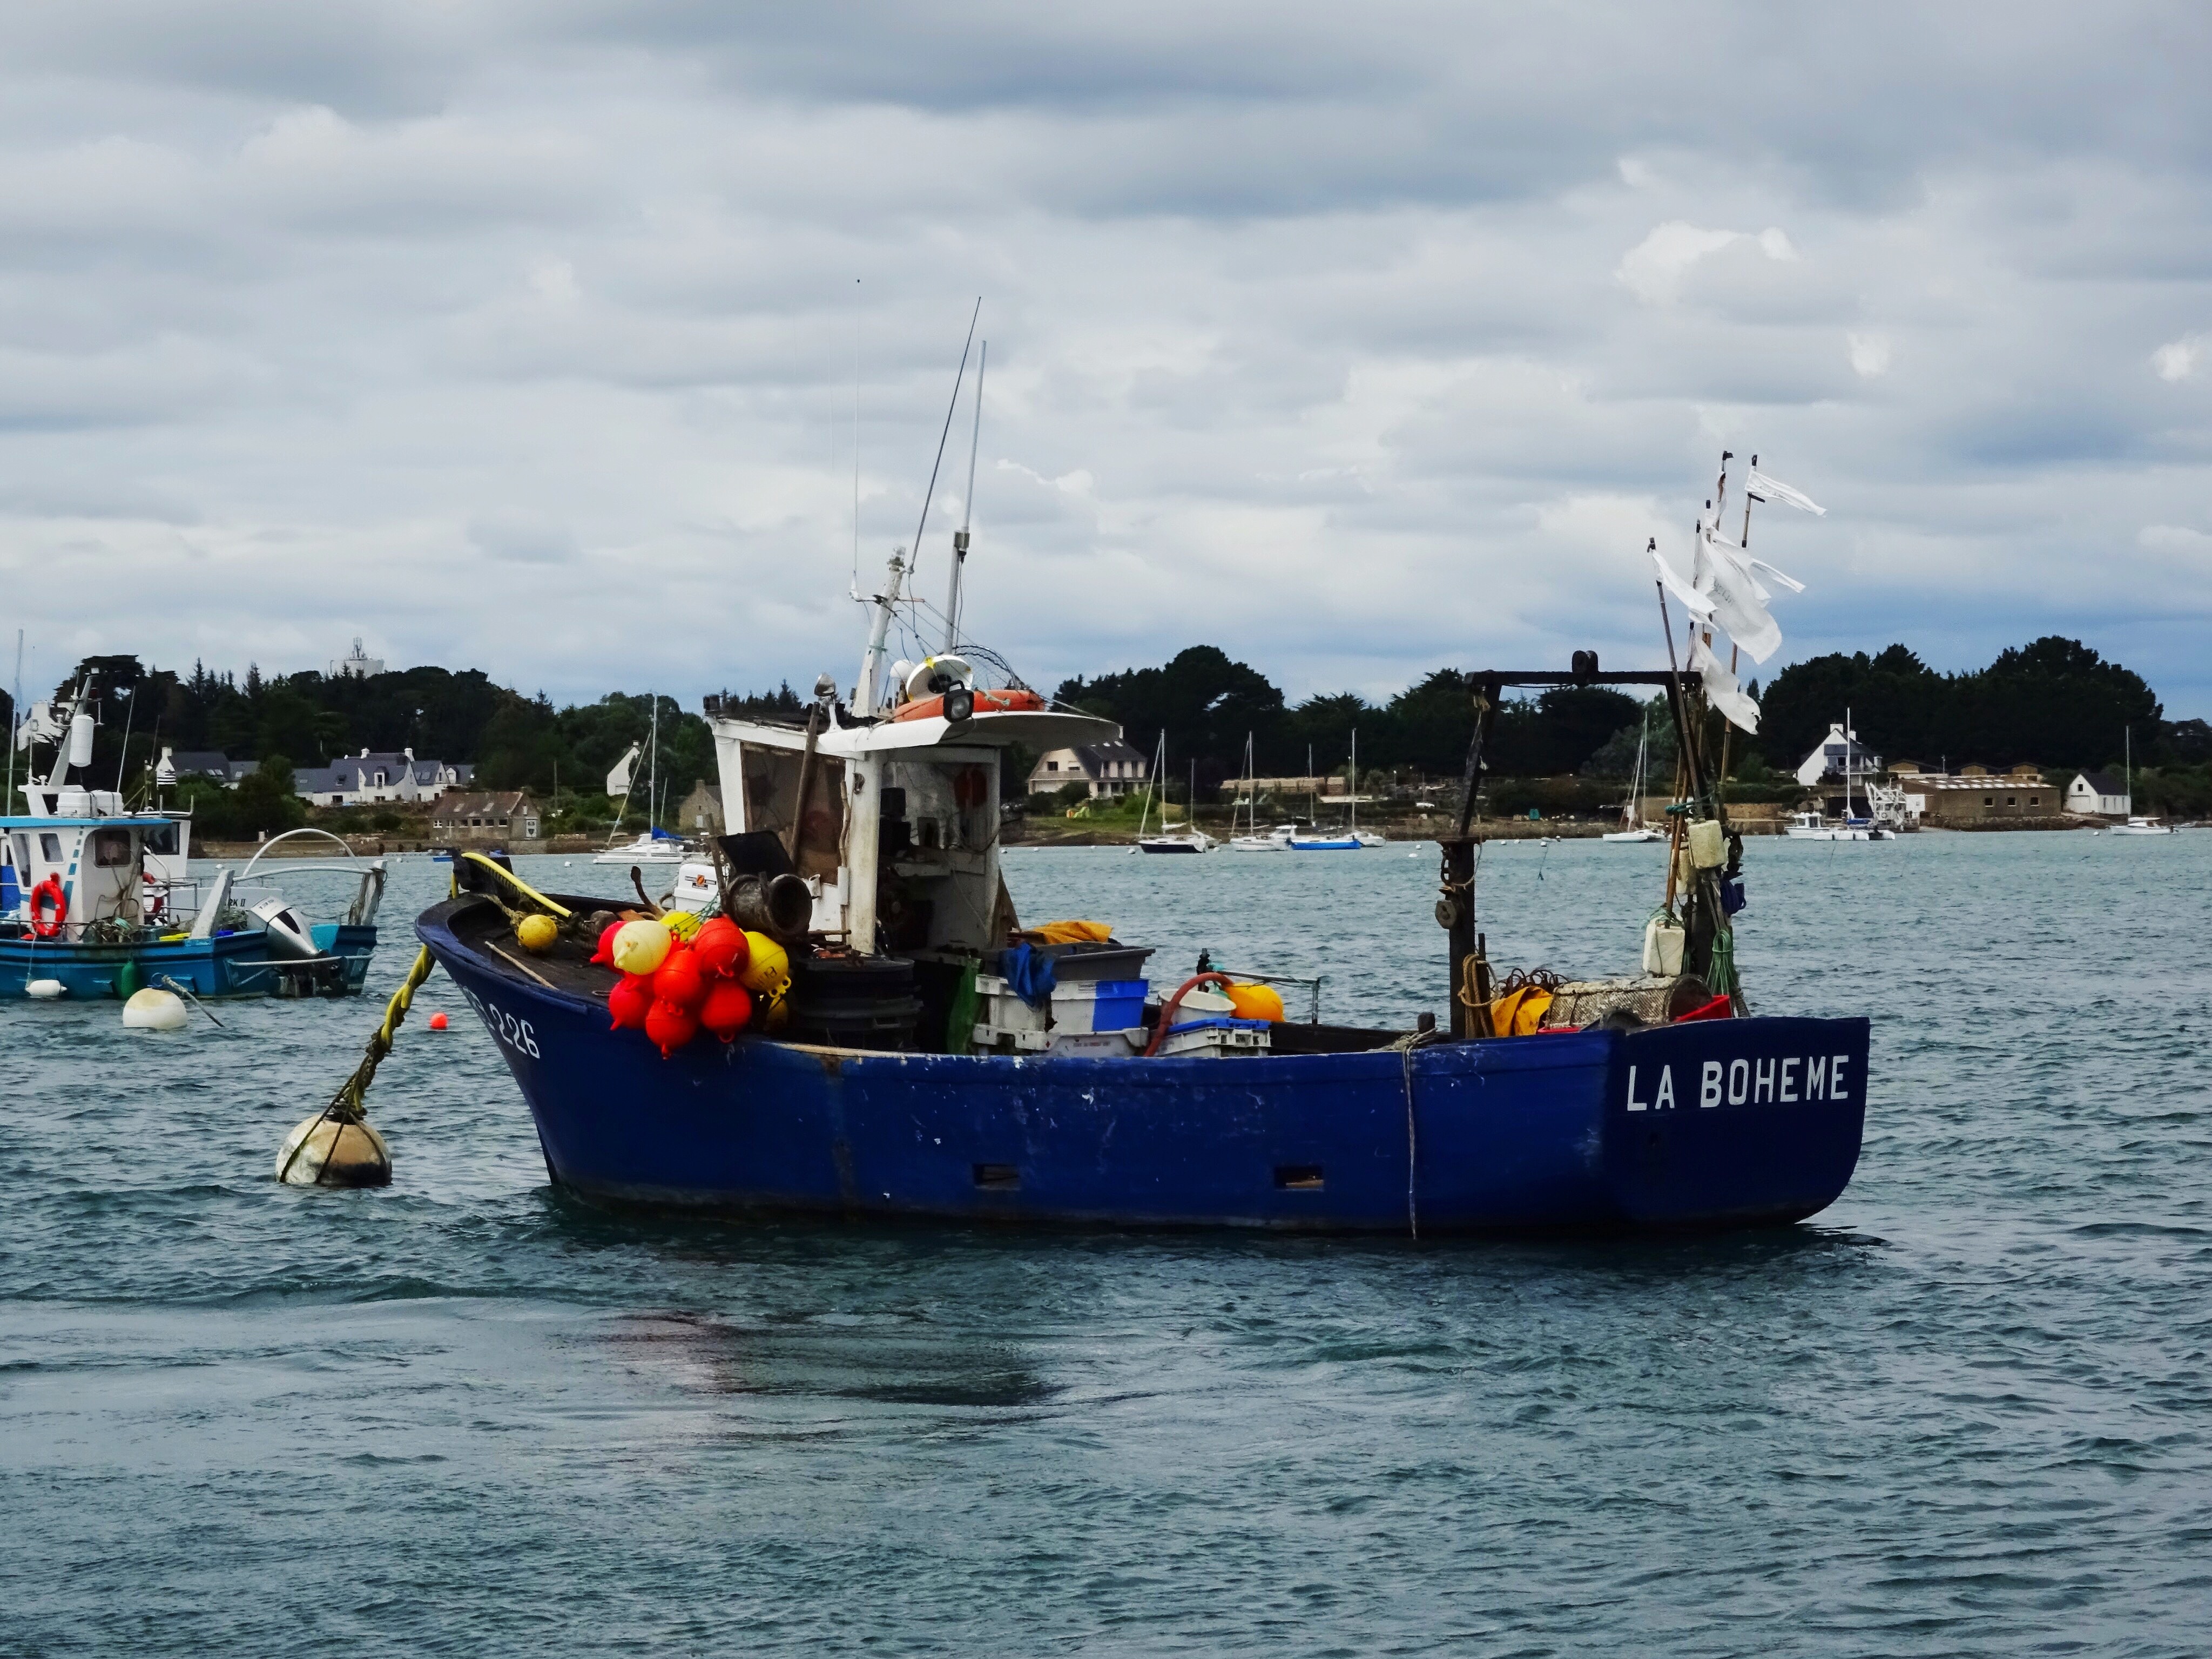
sea, coast, boat, vehicle, sailing, bay, harbor, boating, watercraft, fishing vessel, fishing trawler